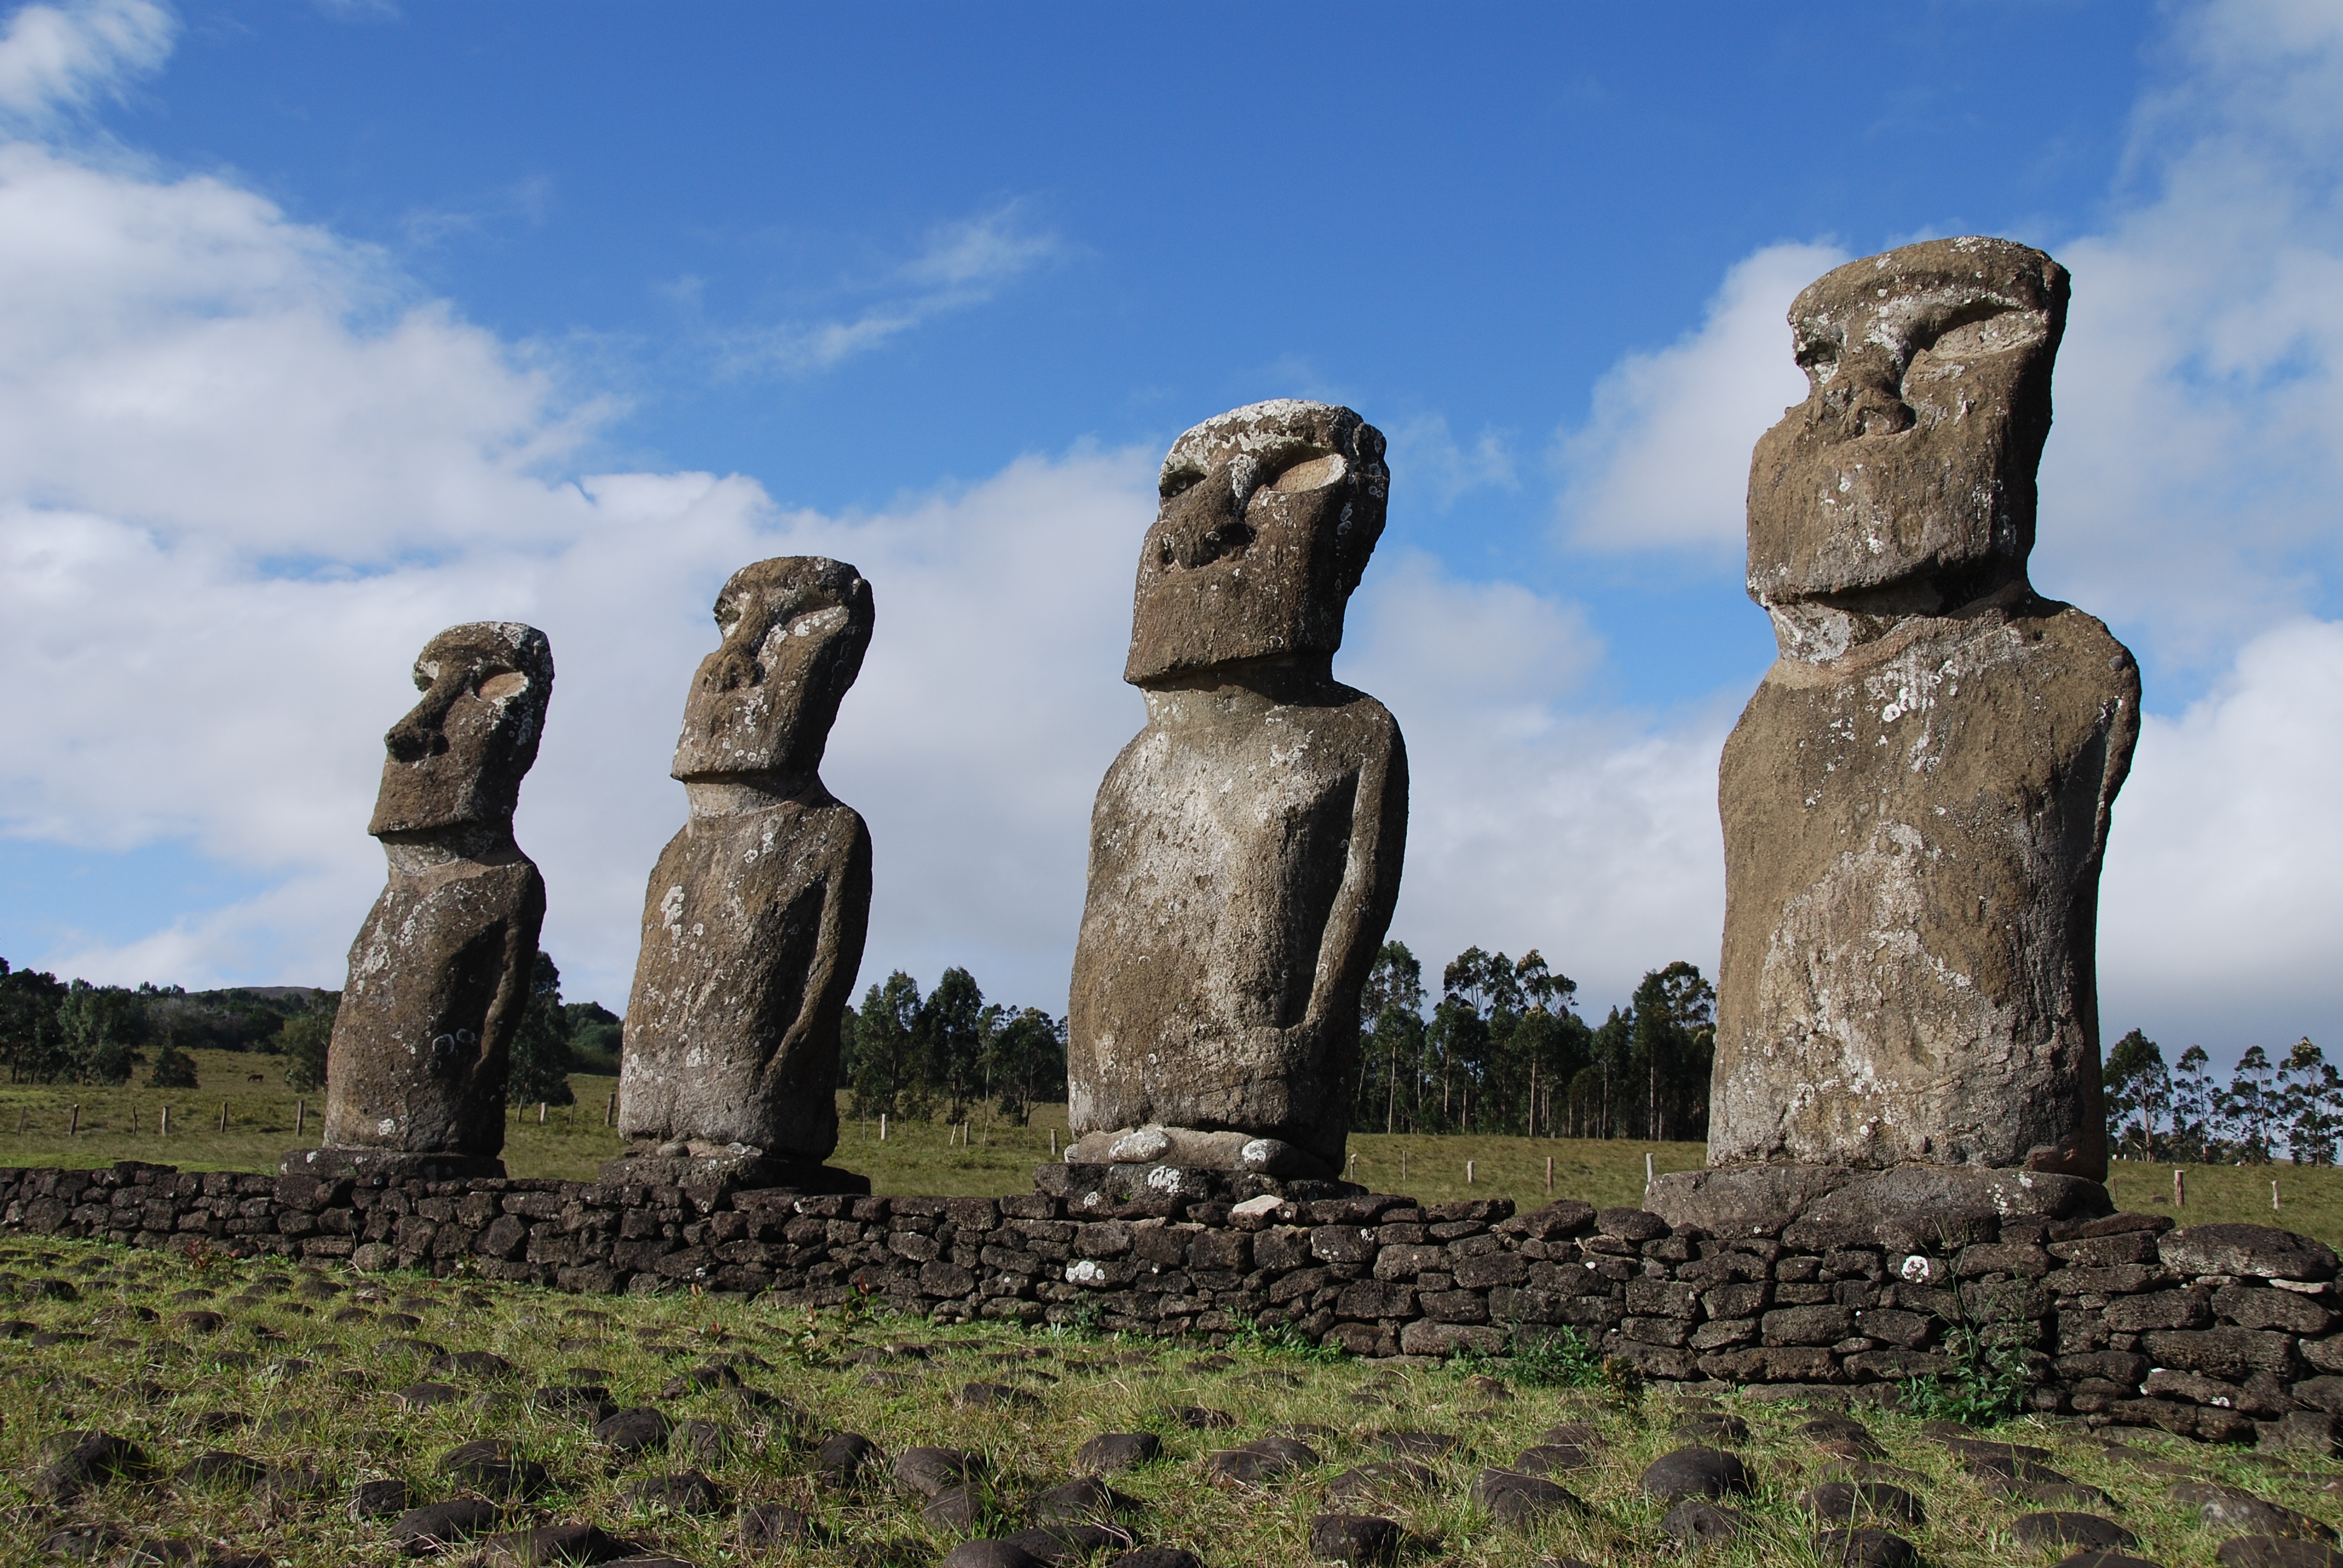
rock, monument, travel, statue, landmark, chile, sculpture, art, temple, ruins, monolith, easter island, megalith, rapa nui, ancient history